Odise Roshi

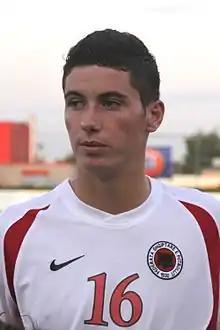
Roshi during his time with under-21 side.

Roshi was called up for the first time to the Albania under-21 team by the coach Artan Bushati for the 2011 UEFA European Under-21 Championship qualification match against Azerbaijan U21s on 5 September 2009. He made his debut against Azerbaijan U21s coming on as a substitute at half-time in place of Hair Zeqiri. Albania U21s won the match 1–0 with an own goal scored by Eshgin Guliyev in the 63rd minute. Following his good second-half performance, in the next match four days later against Austria U21s, Roshi started the match and scored his first under-21 goal in the 41st minute. Austria U21s won that match 3–1 after scoring all 3 of their goals in the first 13 minutes of the match. Roshi played in four of the next six qualifying matches and scored 2 more goals. Albania U21s finished in fourth place out of five teams, managing 1 win, 1 draw and 6 losses with 11 goals scored and 20 conceded.